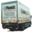
Label: truck